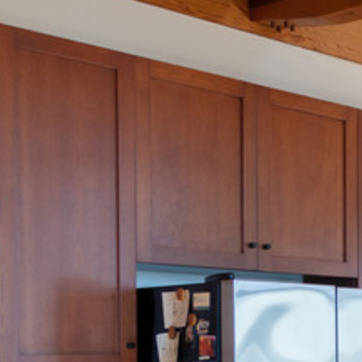
Material: wood